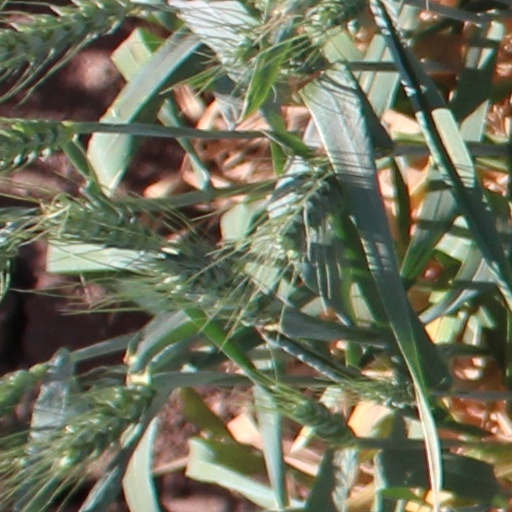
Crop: wheat